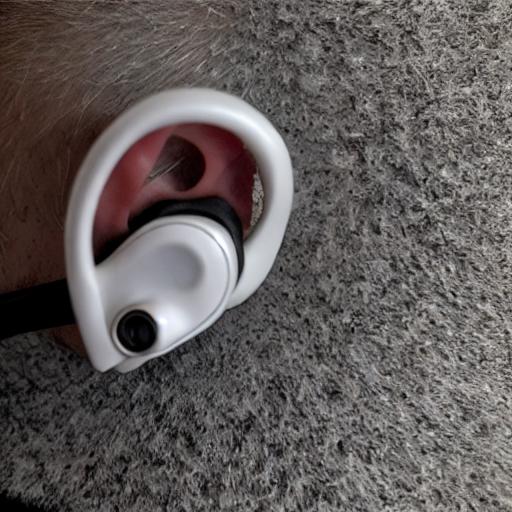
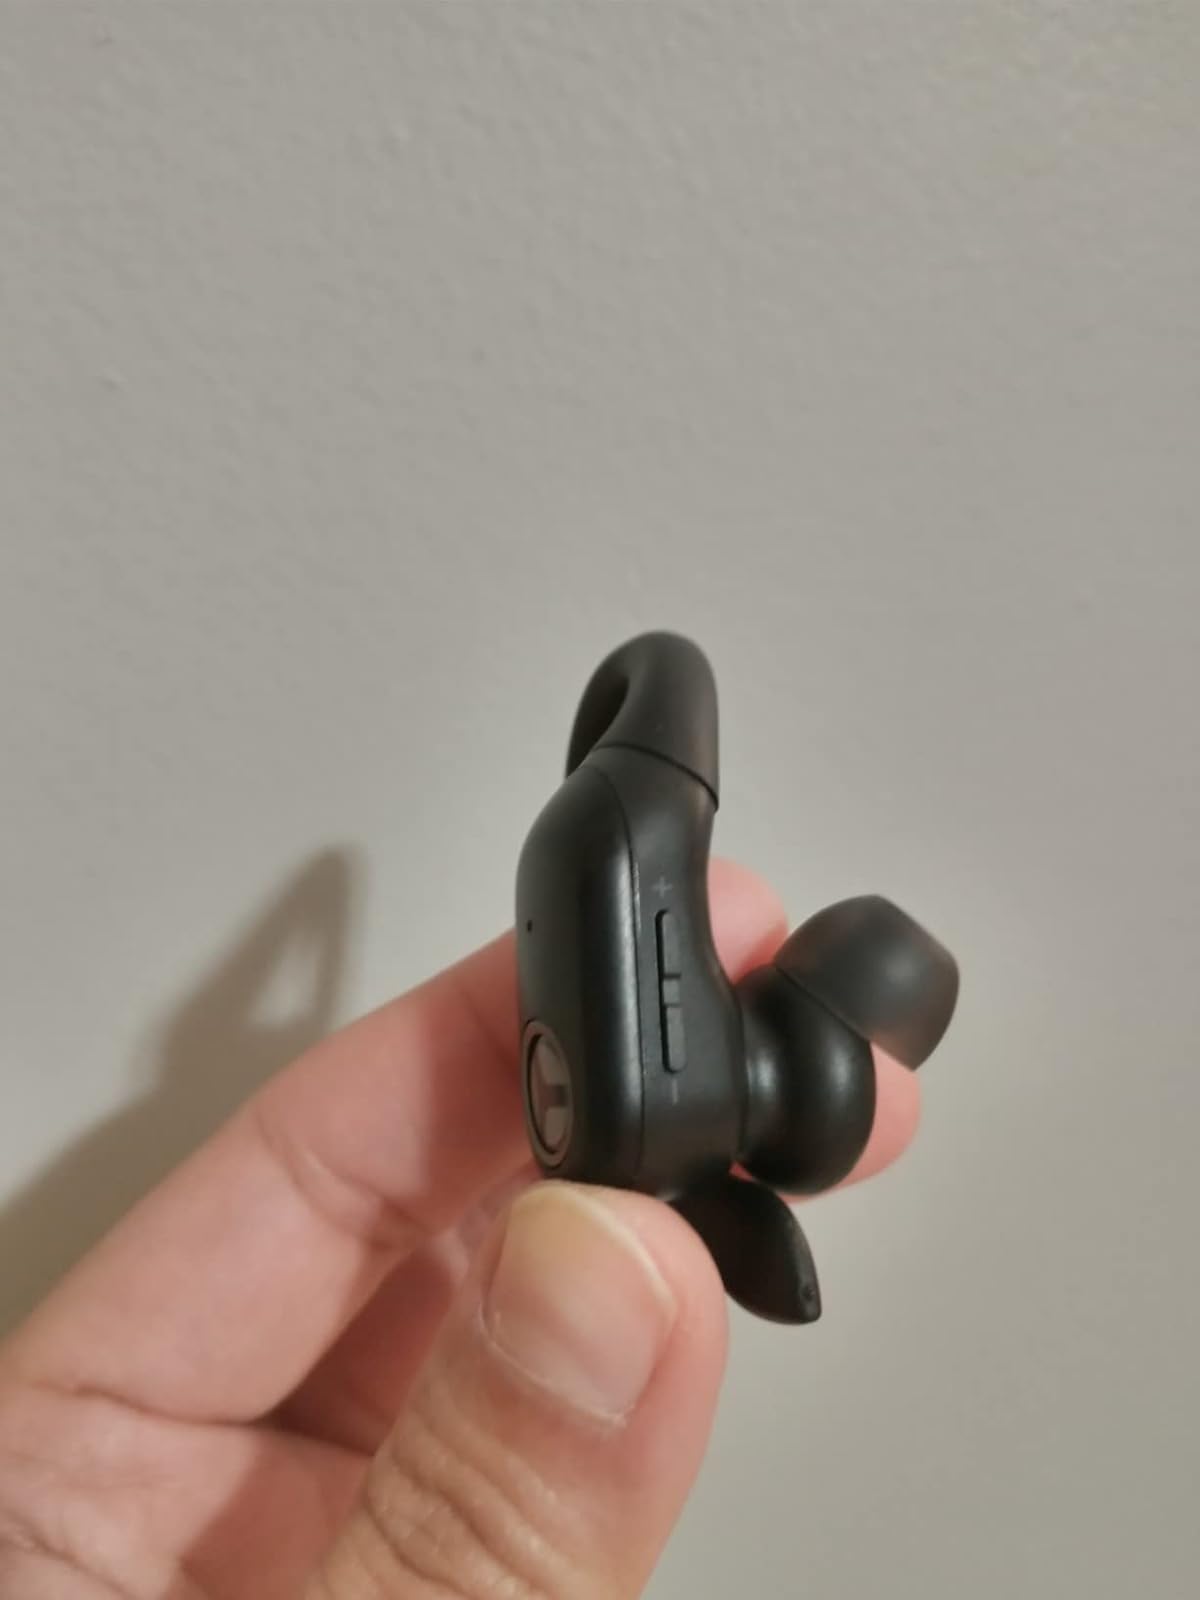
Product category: earbuds
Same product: no